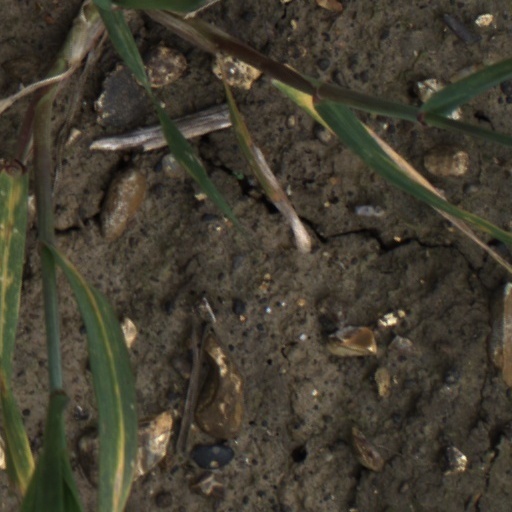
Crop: wheat